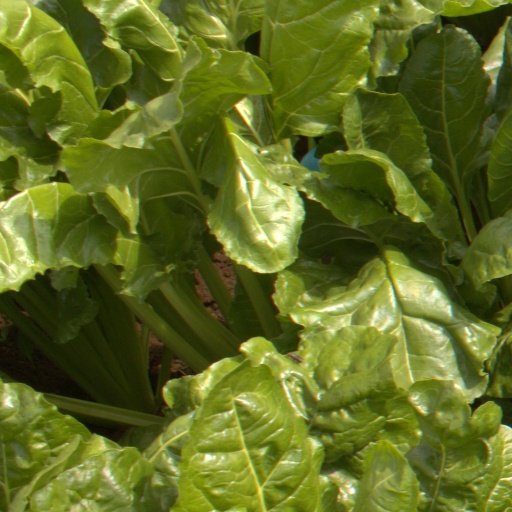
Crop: sugar beet